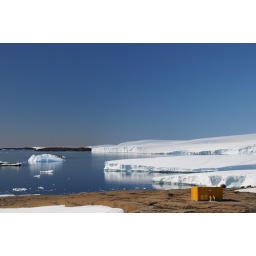
The little yellow building houses the fluxgate variometer - a device that measures the changes in the earth's magnetic field